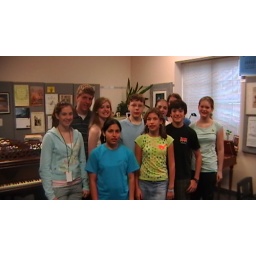
This is the group I was in. I'm the person in the back directly to the right of the guy in the light blue shirt.